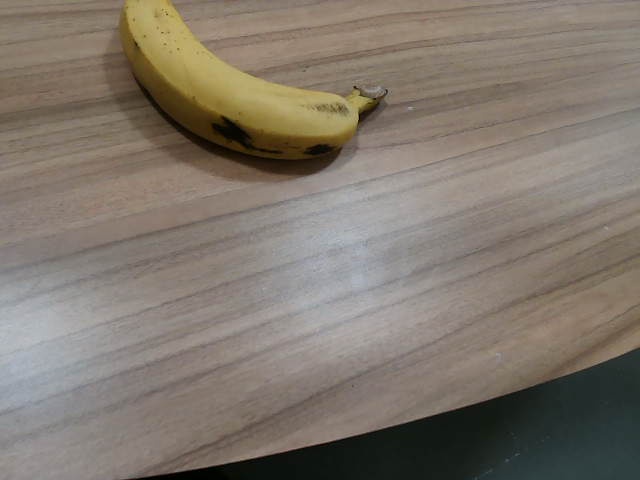
Label: Ripe_Banana